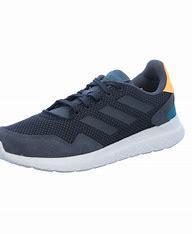
Brand: Adidas
Model: Archivo